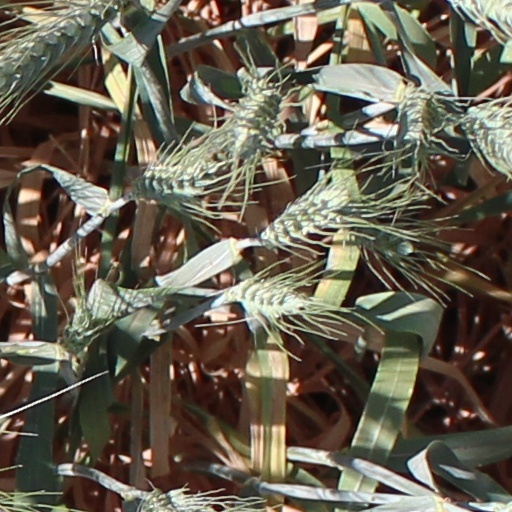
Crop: wheat